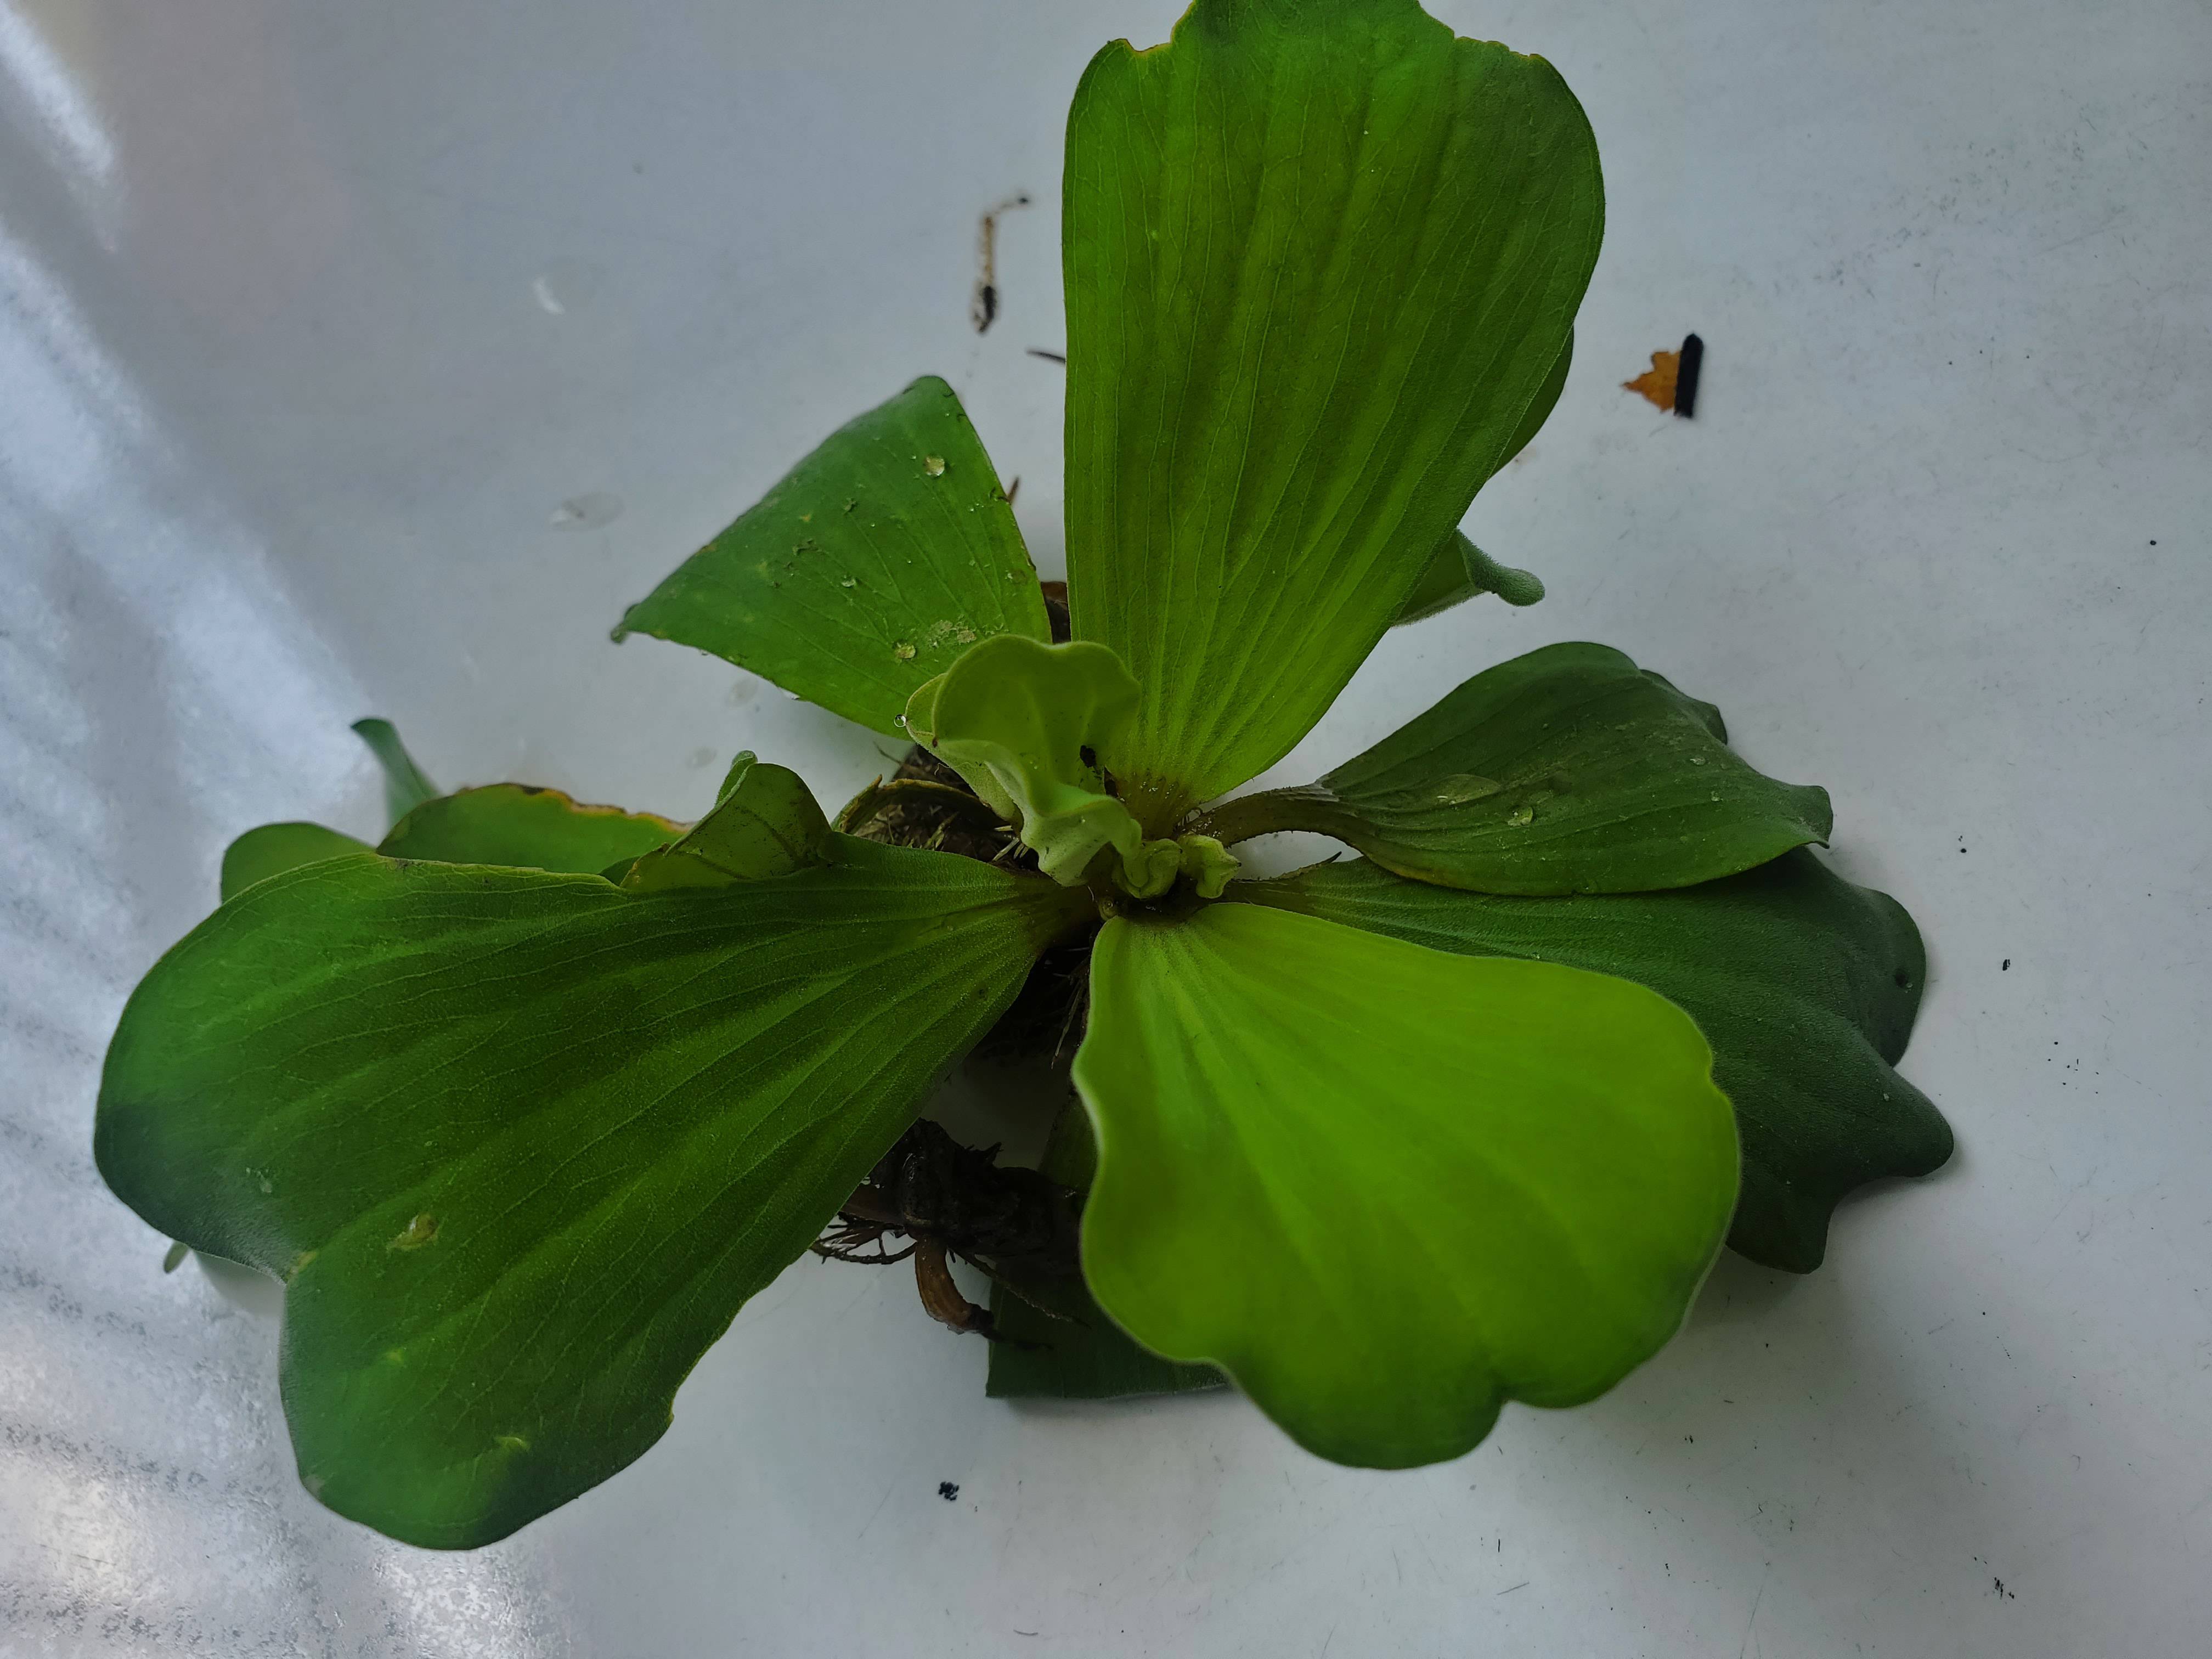
Species: Water Lettuce (Pistia stratiotes)